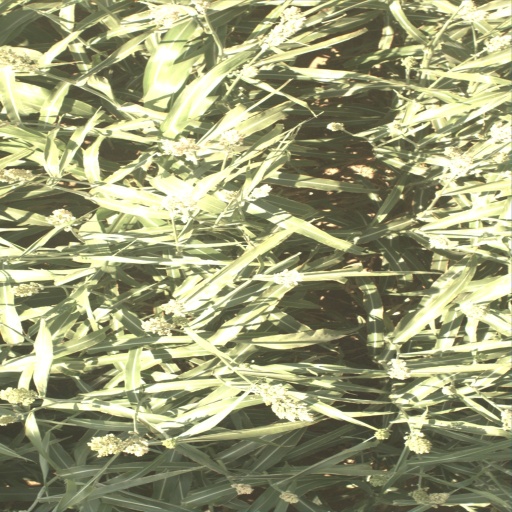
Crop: sorghum